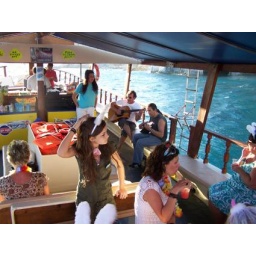
hen party on a boat in laganas